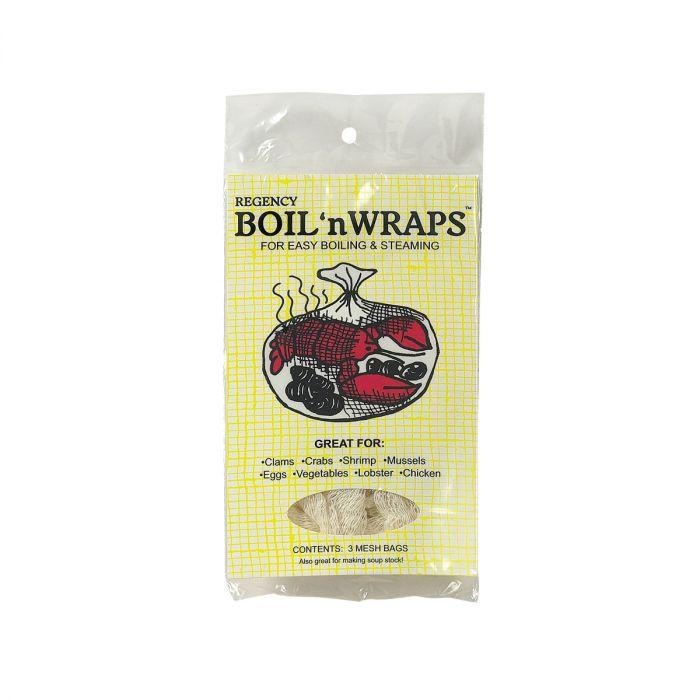
Seafood Steamer Bag
Steamer bags for shellfish, chicken, vegetables Simply place desired amount in the 24" mesh cotton bag, tie the end, and throw it in the pot. Remove with tongs or oven mitt when done , cut open and serve. Makes removal from hot water safe and easy. 100% cotton Made in USA
Brand: Indulge Kitchen Supplies
Category: Home & Garden > Household Appliance Accessories > Laundry Appliance Accessories > Garment Steamer Accessories > Storage Pouches